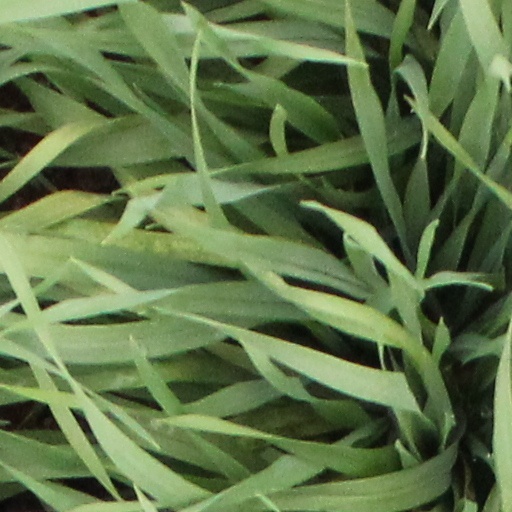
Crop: wheat